Guild

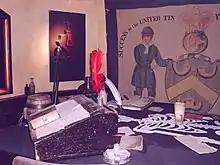
An example of the last of the British Guilds meeting rooms

After this journey and several years of experience, a journeyman could be received as master craftsman, though in some guilds this step could be made straight from apprentice. This would typically require the approval of all masters of a guild, a donation of money and other goods (often omitted for sons of existing members), and the production of a so-called "masterpiece", which would illustrate the abilities of the aspiring master craftsman; this was often retained by the guild.